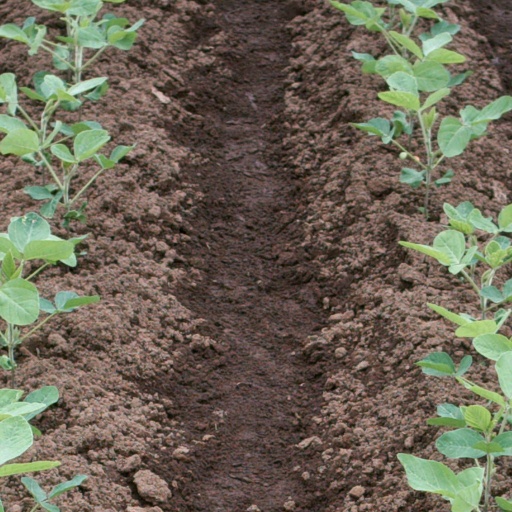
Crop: soybean